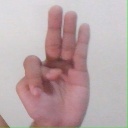
अक्षर: भ